Nonsense mutation

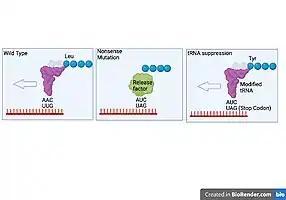
Pictured on the left is a diagram of normal translation occurring without mutation. Blue circles are the peptides already translated while the grey circles are peptides going to be translated next. In the center is a diagram a nonsense mutation where the UUG codon is translated to the stop codon UAG. The stop codon recruits a release factor, terminating translation. On the right is a diagram of the tRNA suppression mechanism where the codon and the tRNA are both mutated, resulting in tRNA suppression. The mutated Tyr tRNA has the anticodon AUC which recognizes the UAG stop codon, continuing protein translation.

Despite an expected tendency for premature termination codons to yield shortened polypeptide products, in fact the formation of truncated proteins does not occur often "in vivo". Many organisms—including humans and lower species, such as yeast—employ a nonsense-mediated mRNA decay pathway, which degrades mRNAs containing nonsense mutations before they are able to be translated into nonfunctional polypeptides.